Constitution of the United Kingdom

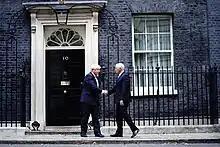
The prime minister, at 10 Downing Street, exercises political power of the British government, when they command majority support of the House of Commons.

Along with a hereditary monarch, the House of Lords remains an historical curiosity in the British constitution. Traditionally it represented the landed aristocracy, and political allies of the monarch or the government, and has only gradually and incompletely been reformed. Today, the House of Lords Act 1999 has abolished all but 92 hereditary peers, leaving most peers to be "life peers" appointed by the government under the Life Peerages Act 1958, law lords appointed under the Appellate Jurisdiction Act 1876, and Lords Spiritual who are senior clergy of the Church of England. Since 2005, senior judges can only sit and vote in the House of Lords after retirement.